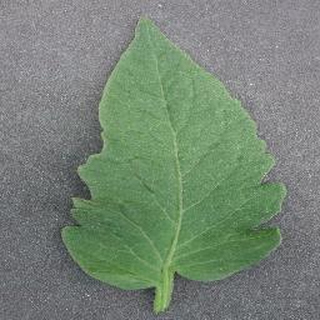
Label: healthy_tomato